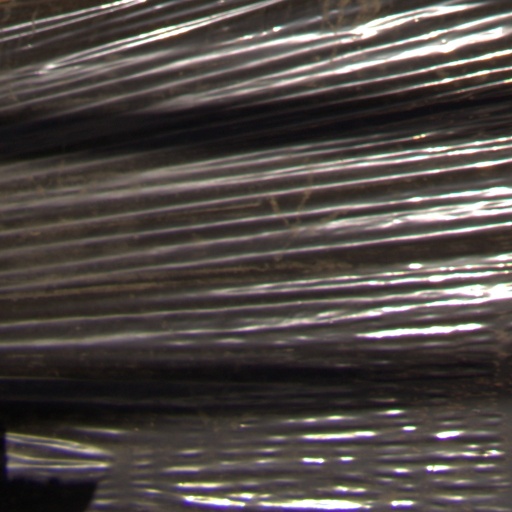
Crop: Jerusalem artichoke